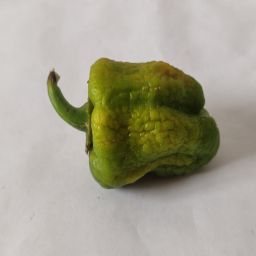
Crop: Bell Pepper
Quality: Old